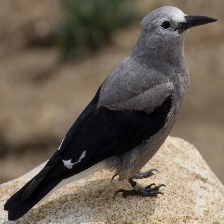
Species: CLARKS NUTCRACKER
Scientific name: NUCIFRAGA COLUMBIANA
ImageNet parent category: jay